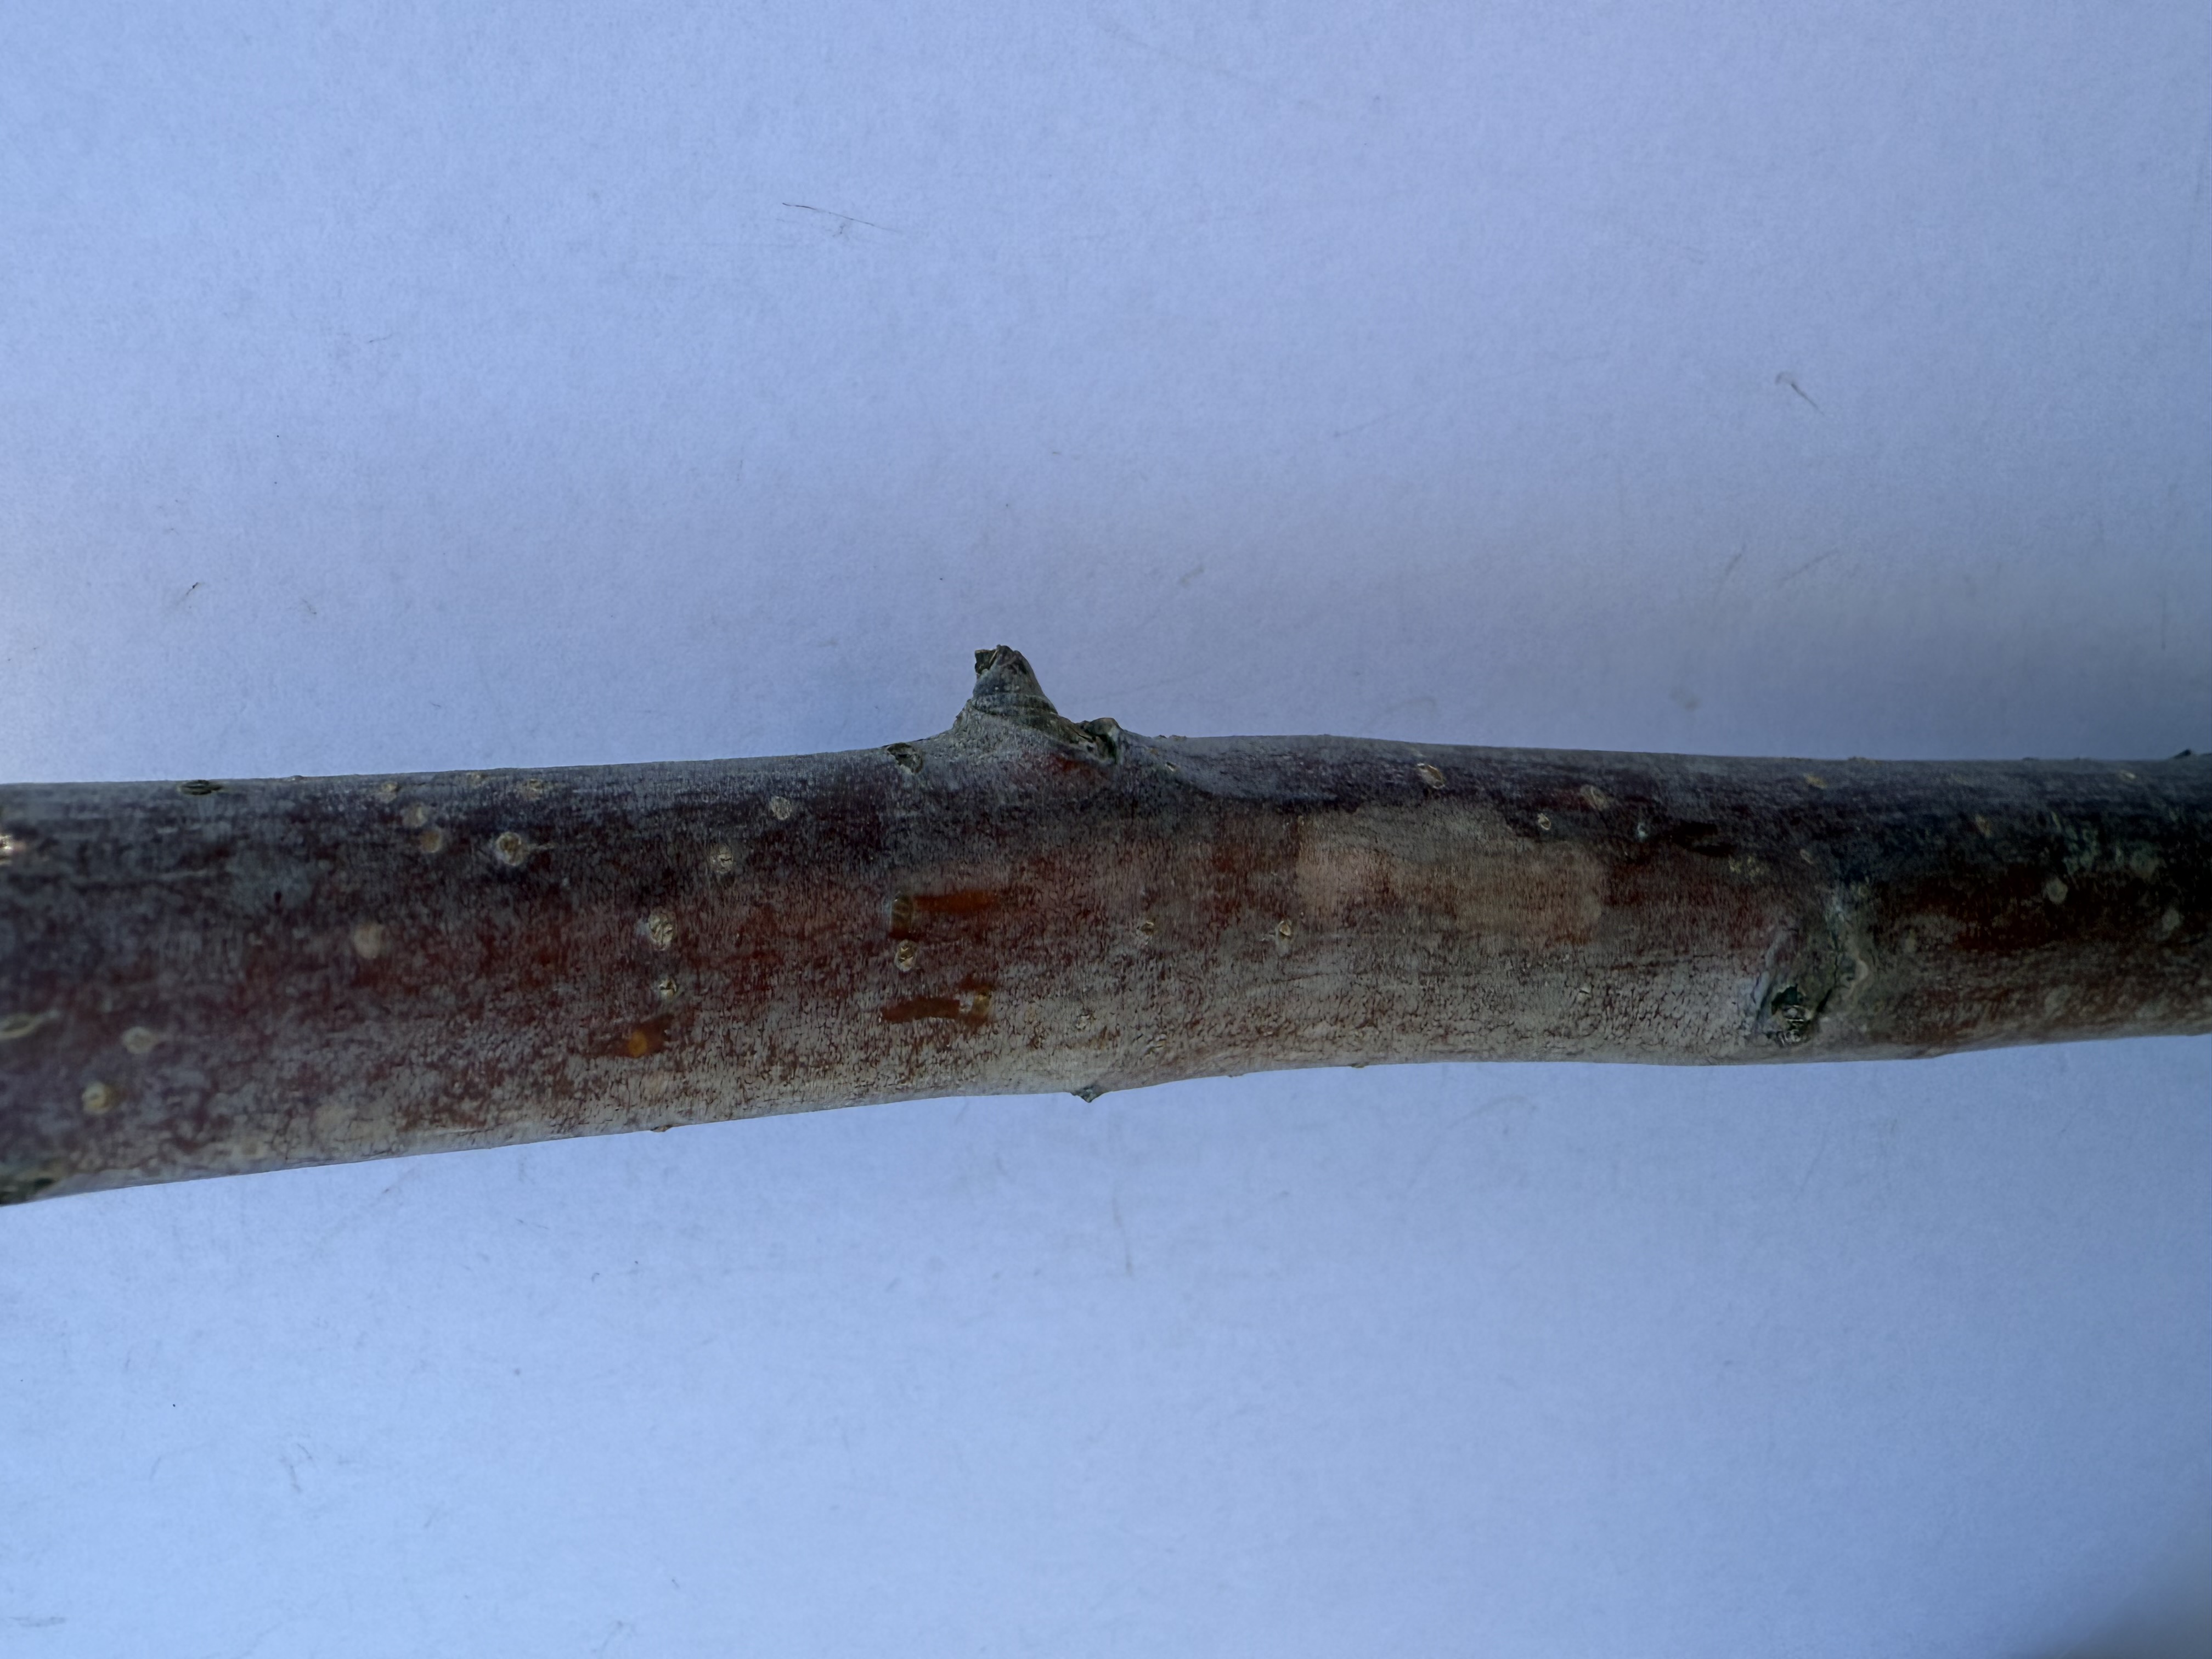
Variety: Granny Smith Apple